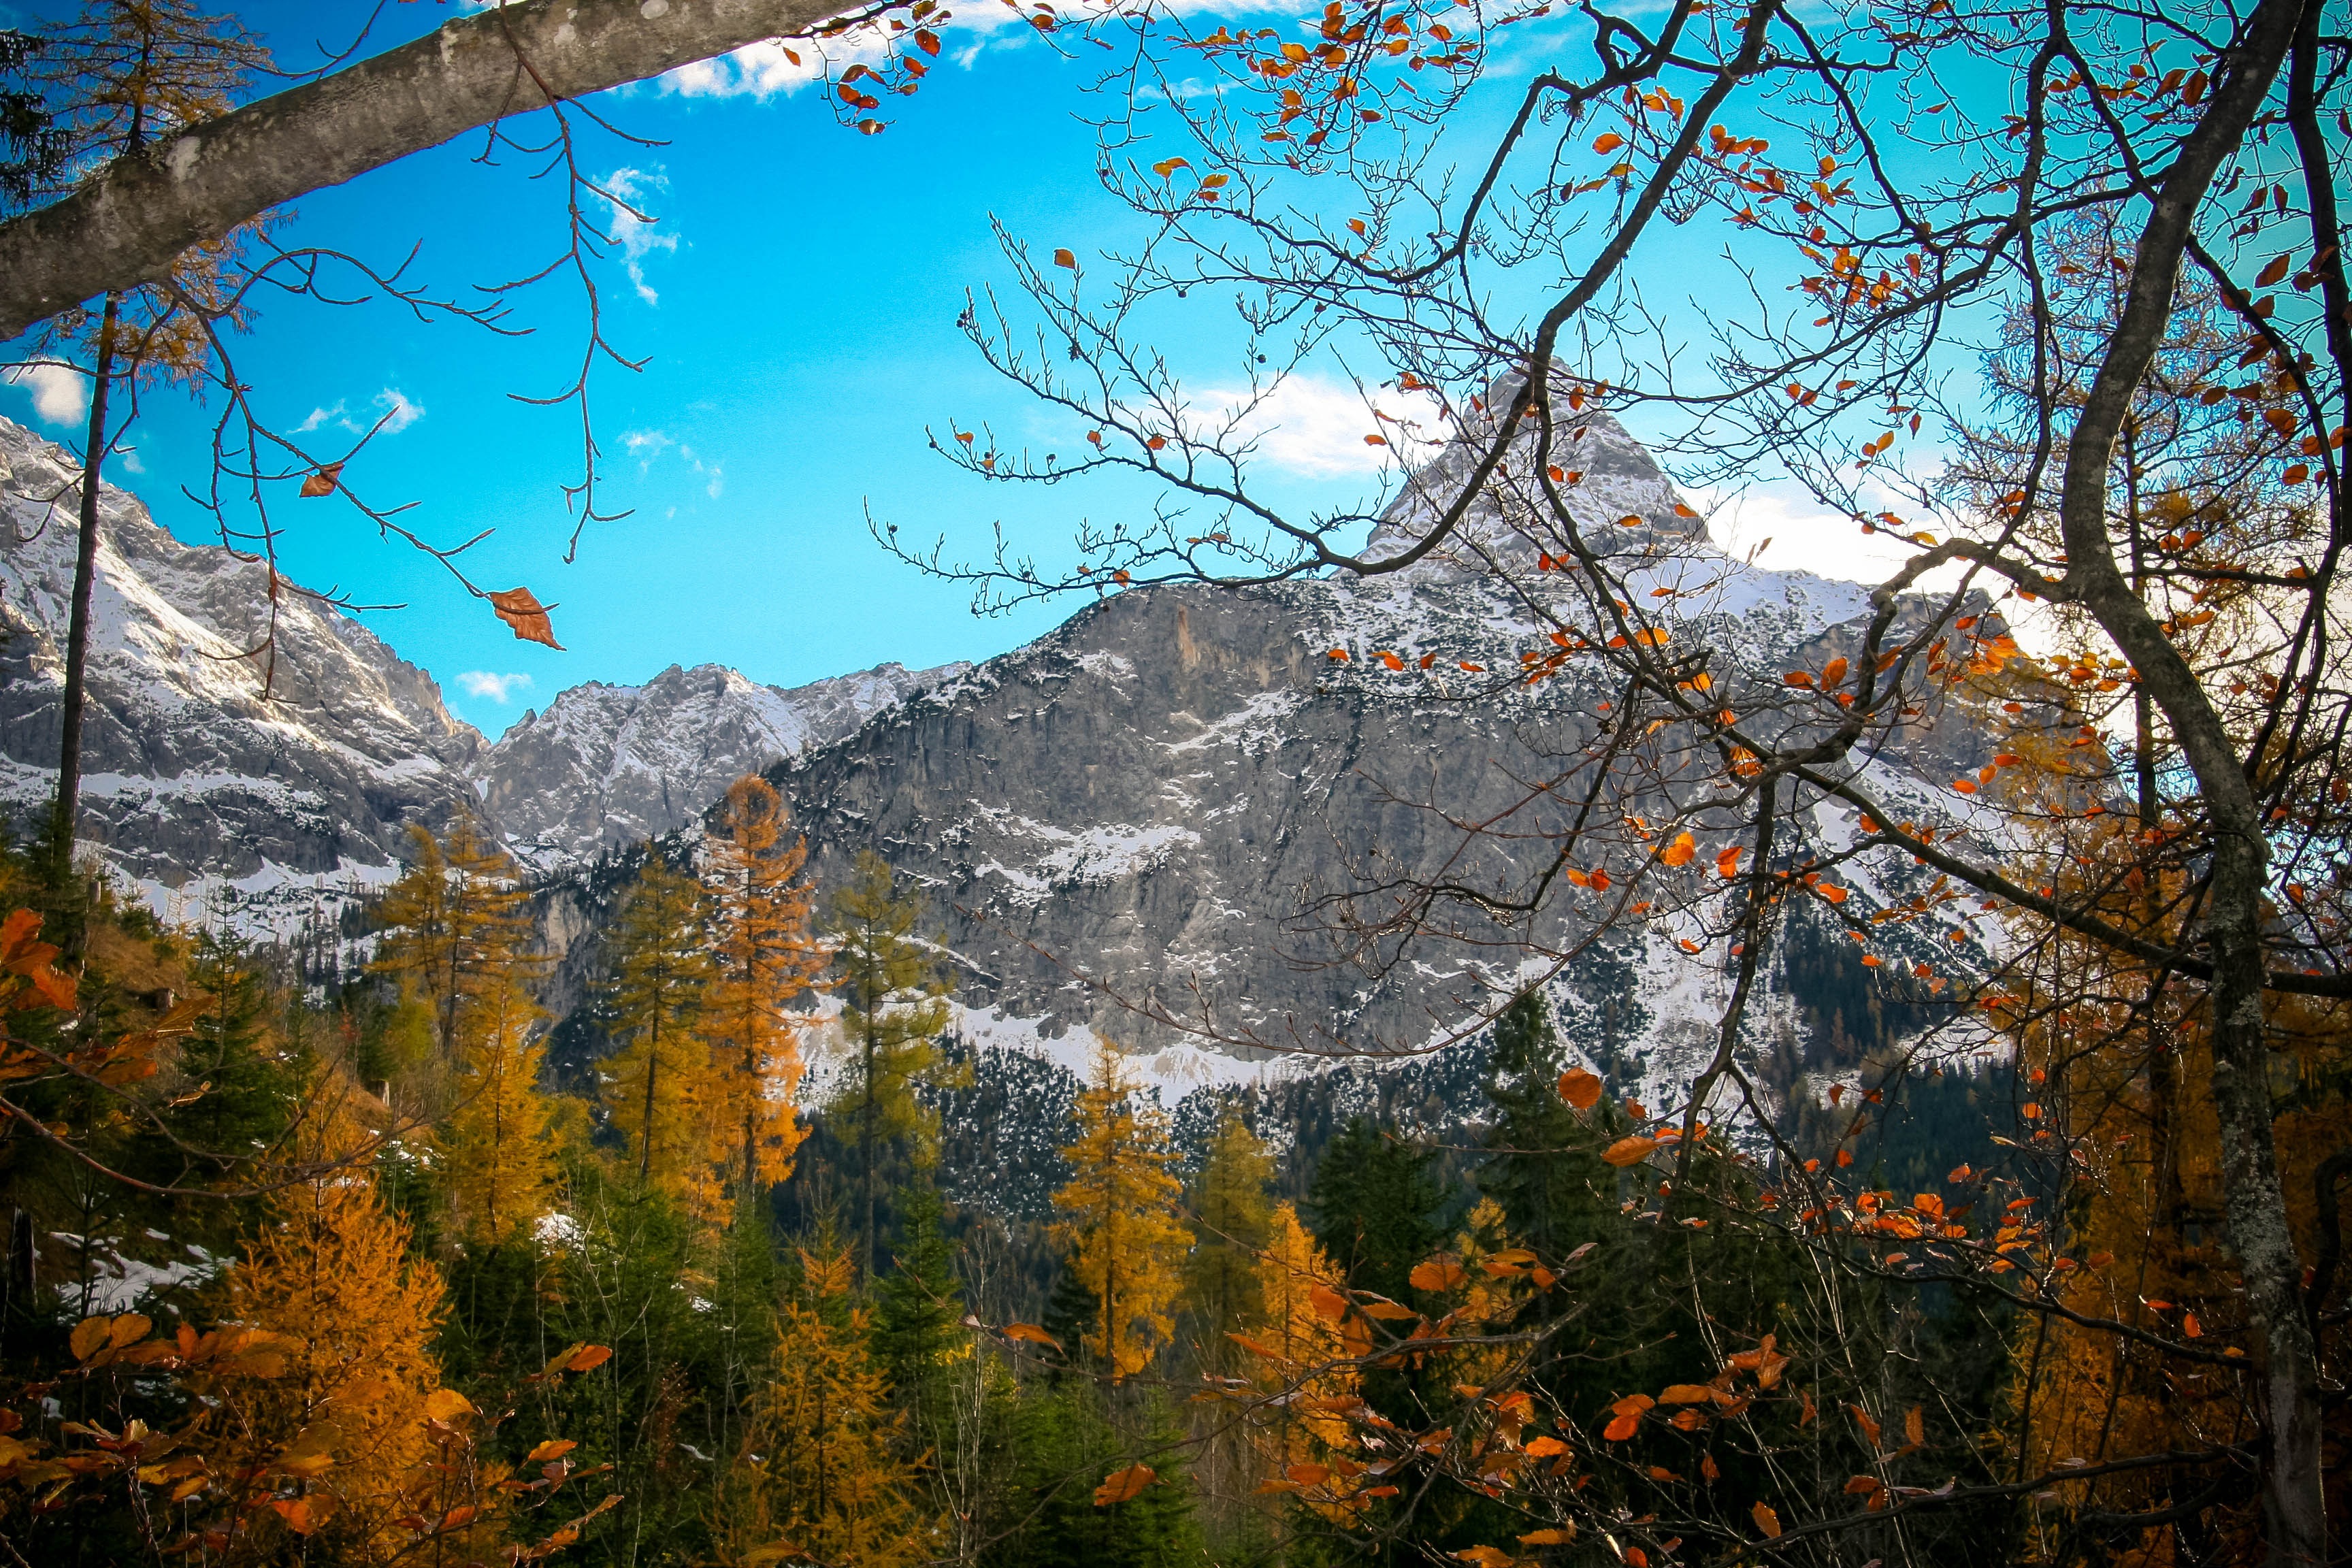
landscape, tree, nature, forest, rock, wilderness, branch, mountain, winter, plant, sky, leaf, flower, mountain range, orange, autumn, alpine, blue, colorful, season, mountain landscape, leaves, clouds, mountains, woodland, larch, indian summer, woody plant, zugspitze mountain